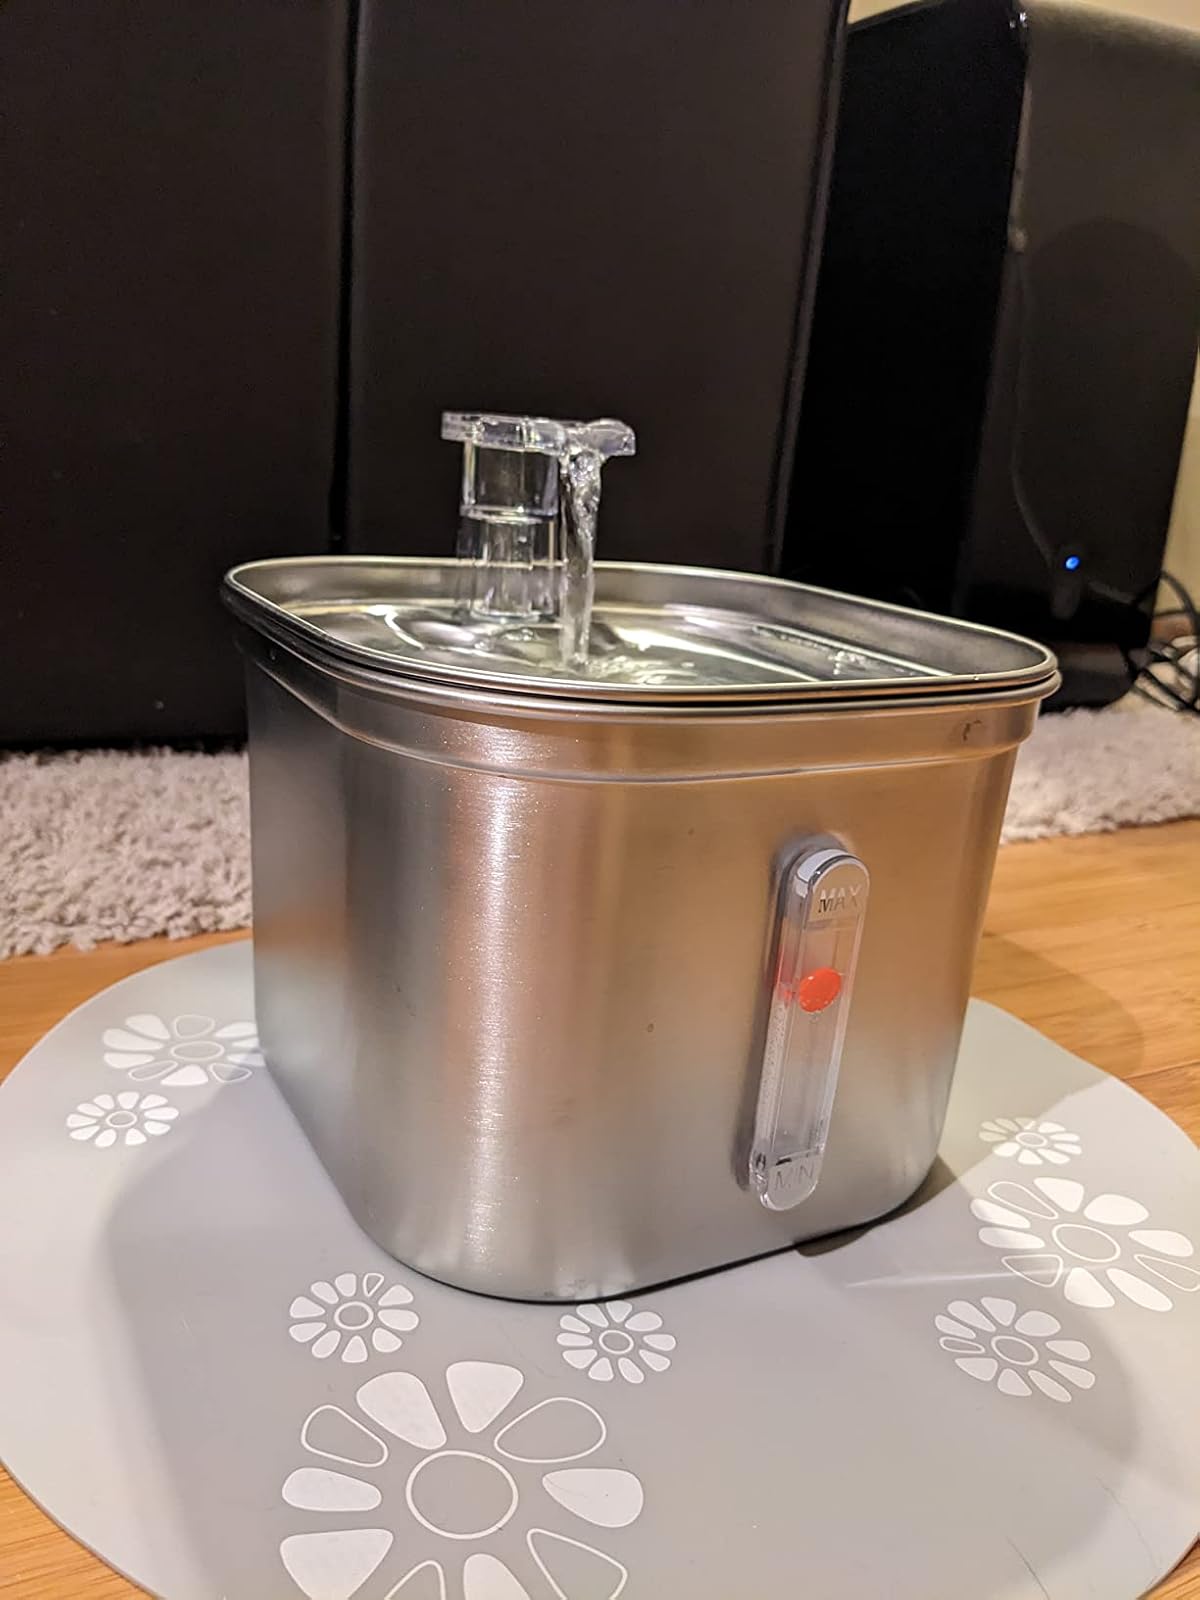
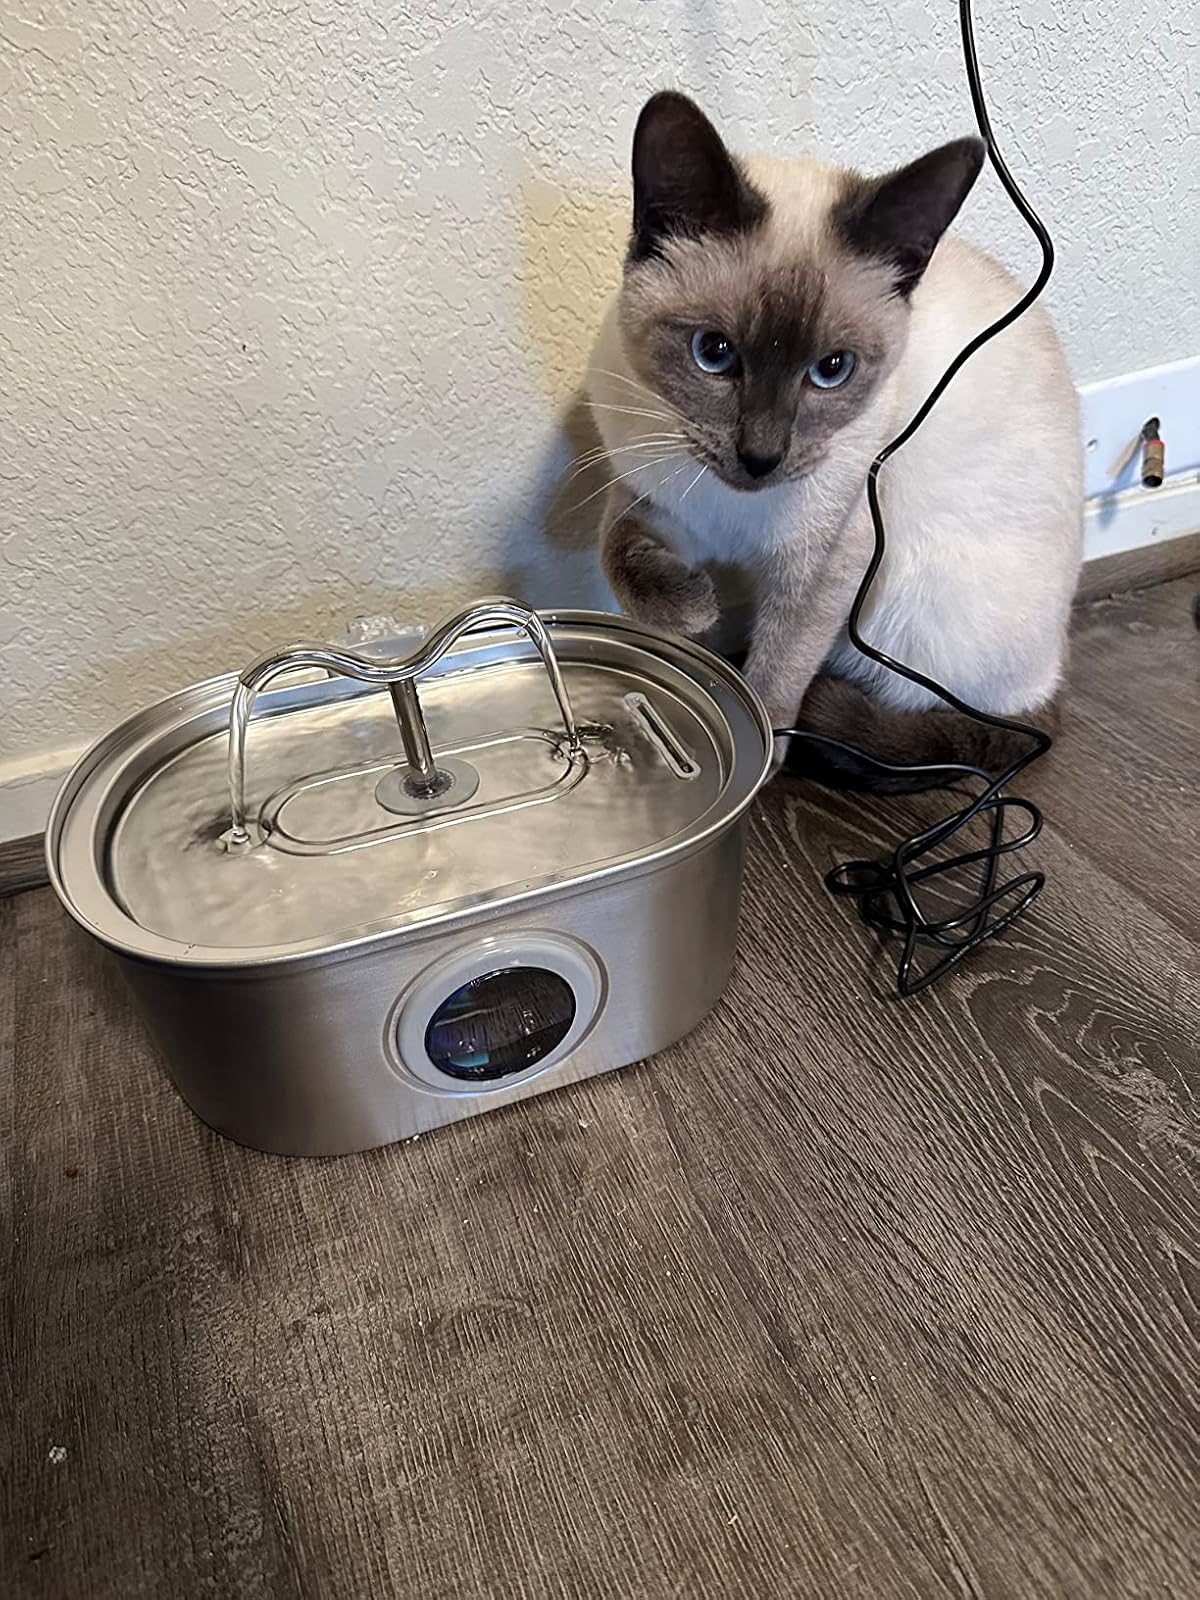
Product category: items_bowl
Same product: no